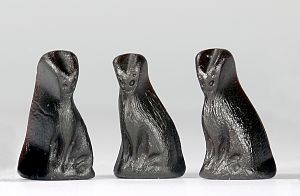
Katjes
Katjes lakrids
Katjes er et tysk slikmærke, som både producerer vingummi og lakrids. Et vigtigt koncept i produktet er, at det kun skal indeholde naturlige produkter. Derfor indeholder Katjes ikke kunstige farvestoffer. Flere af Katjes produkter indeholder ikke animalsk gelatine.